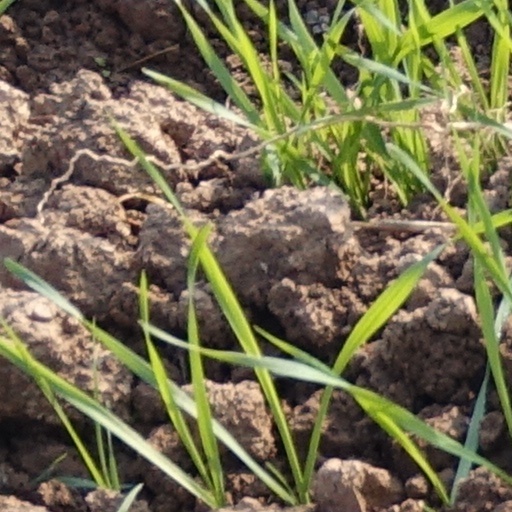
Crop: wheat